Bird–window collisions

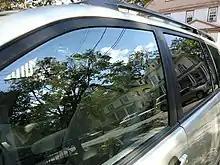
Nearby vegetation reflected in glass

The number of observed bird fatalities caused by any given building varies greatly across a spatial scale. There is a positive correlation between the number of collisions which occur at a building and the amount of the building surface area which is covered with windows. This is heavily evidenced by high levels of mortality at large commercial buildings. Further, buildings located in more developed areas experience fewer collisions than those in less-developed areas, due to effects of proximity to forested patches. This is most noticeable in residences across a rural-urban gradient, where per-building mortality rates are higher in rural areas. However, despite causing the lowest total mortality, more recent studies reveal that high-rise buildings have the highest median annual mortality rates.